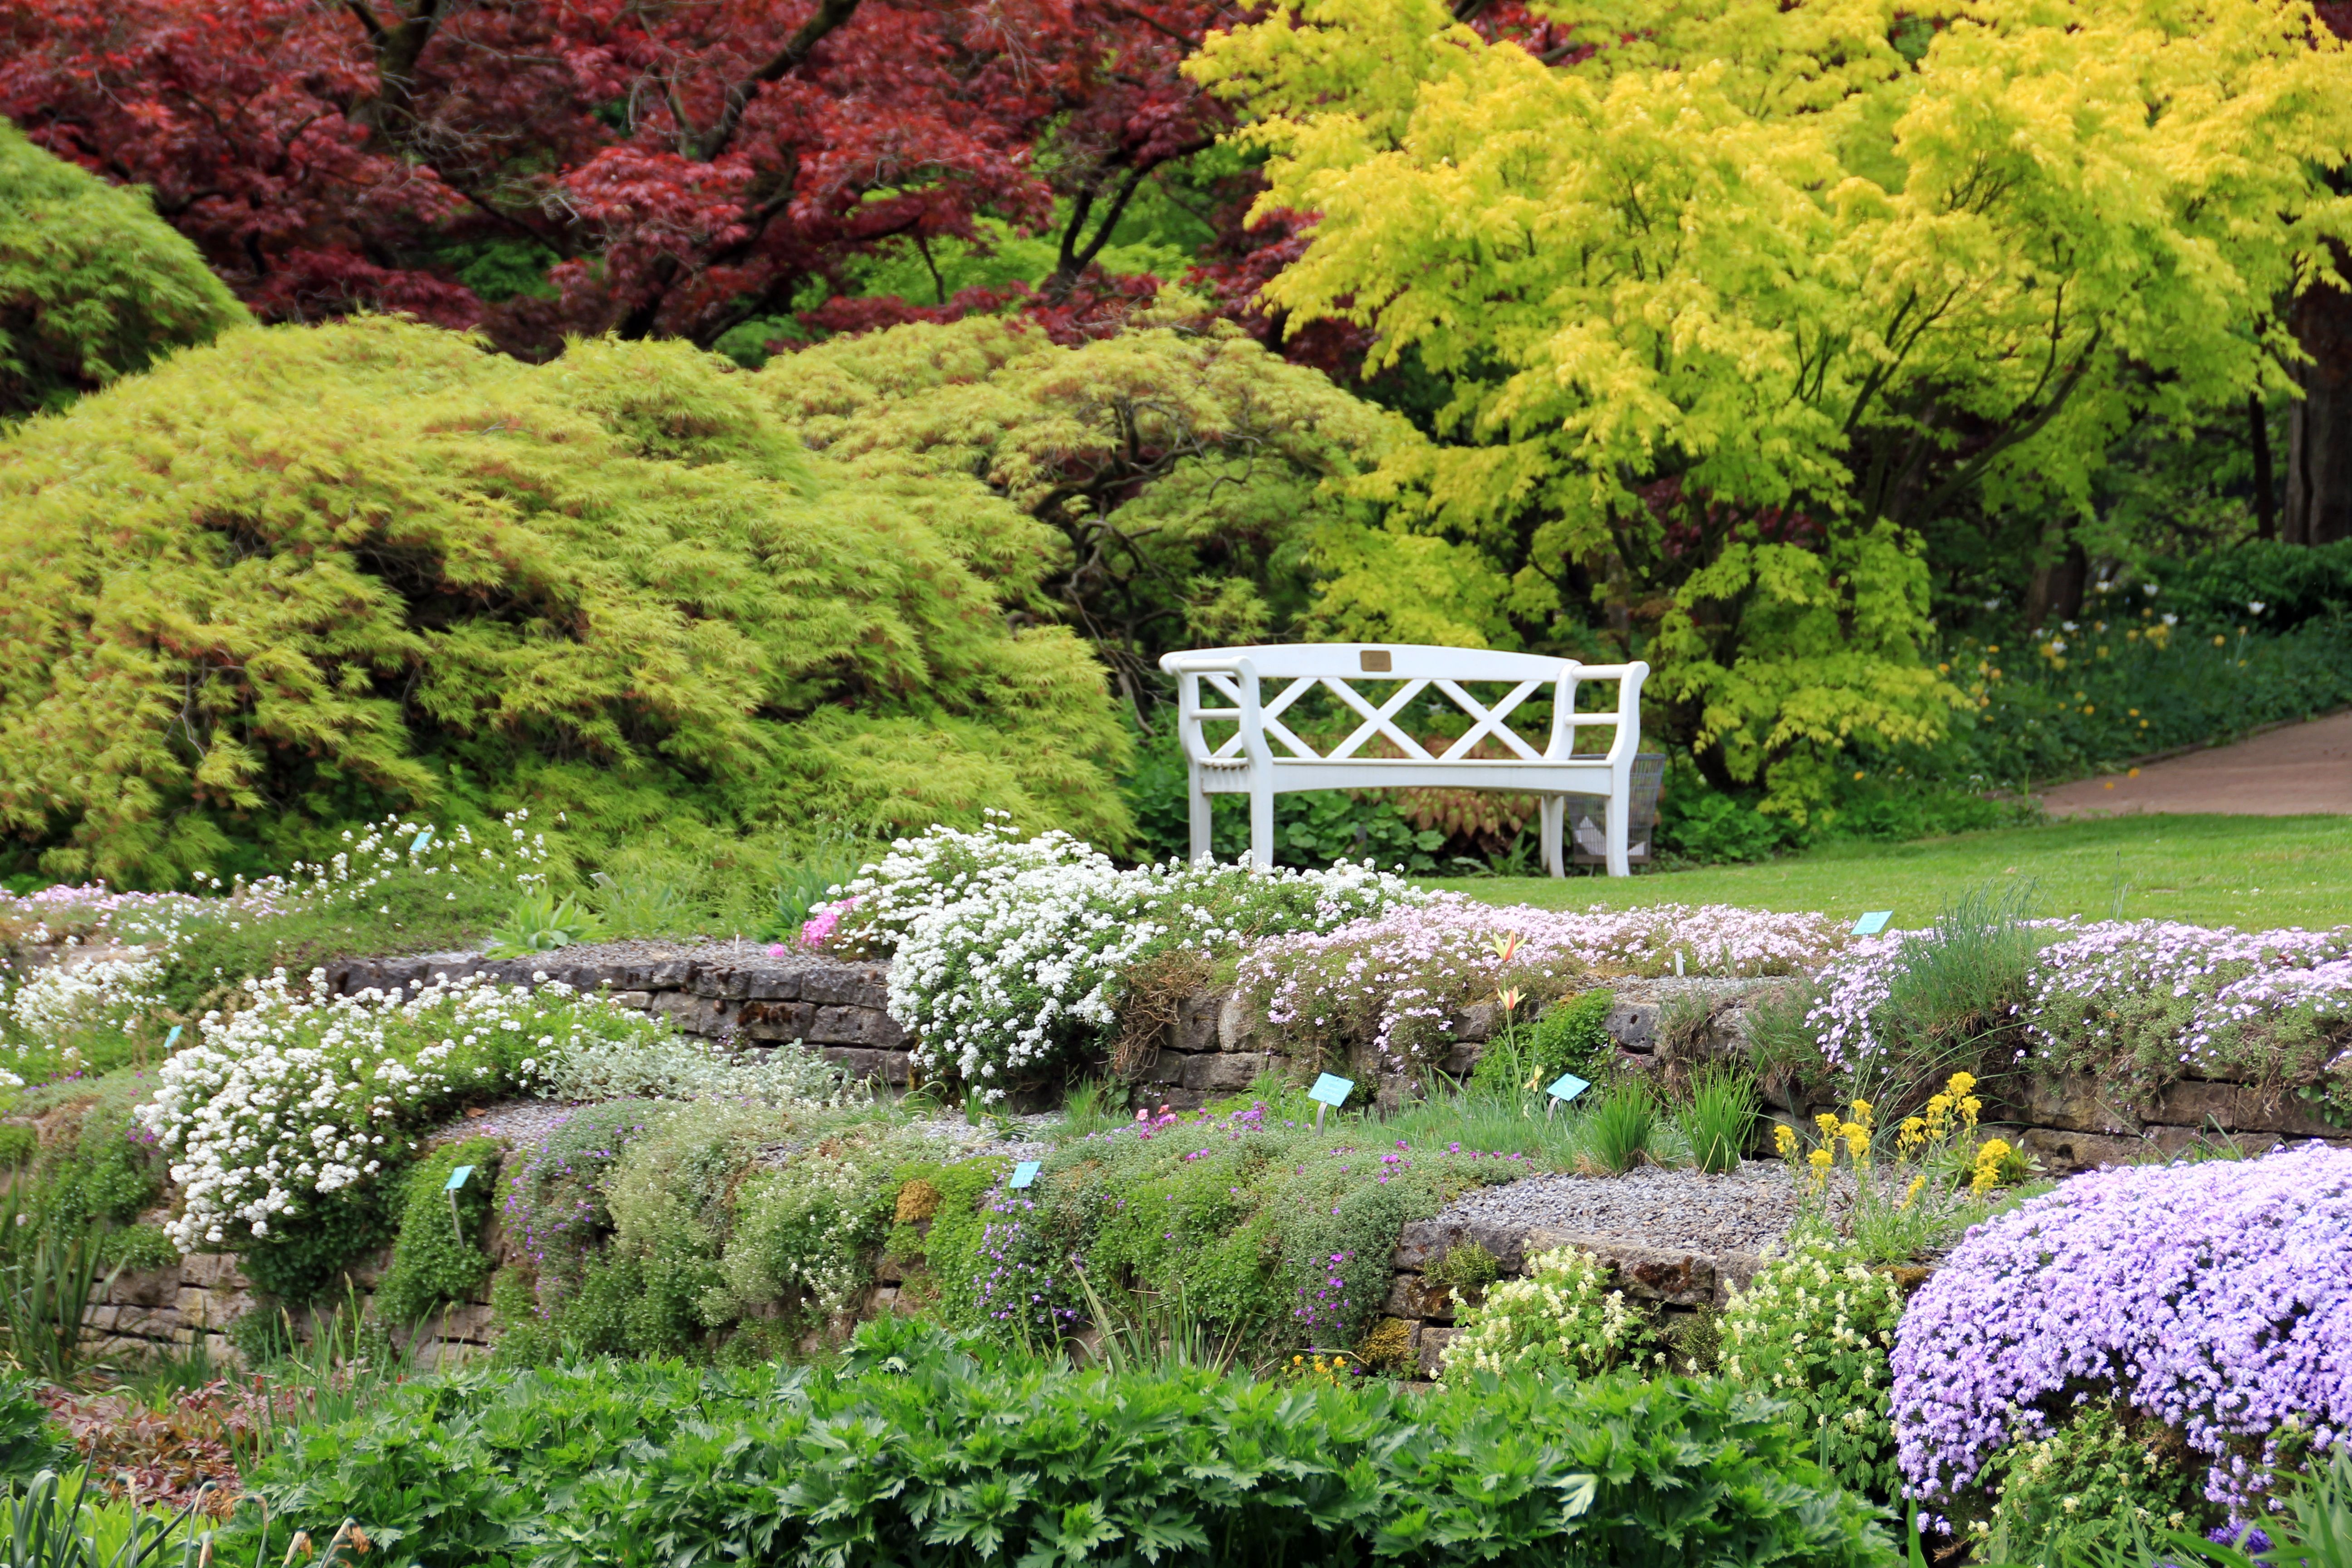
landscape, tree, grass, plant, lawn, flower, pond, park, backyard, botany, garden, flora, bank, landscaping, shrub, botanical garden, woodland, yard, hedge, landscape architect